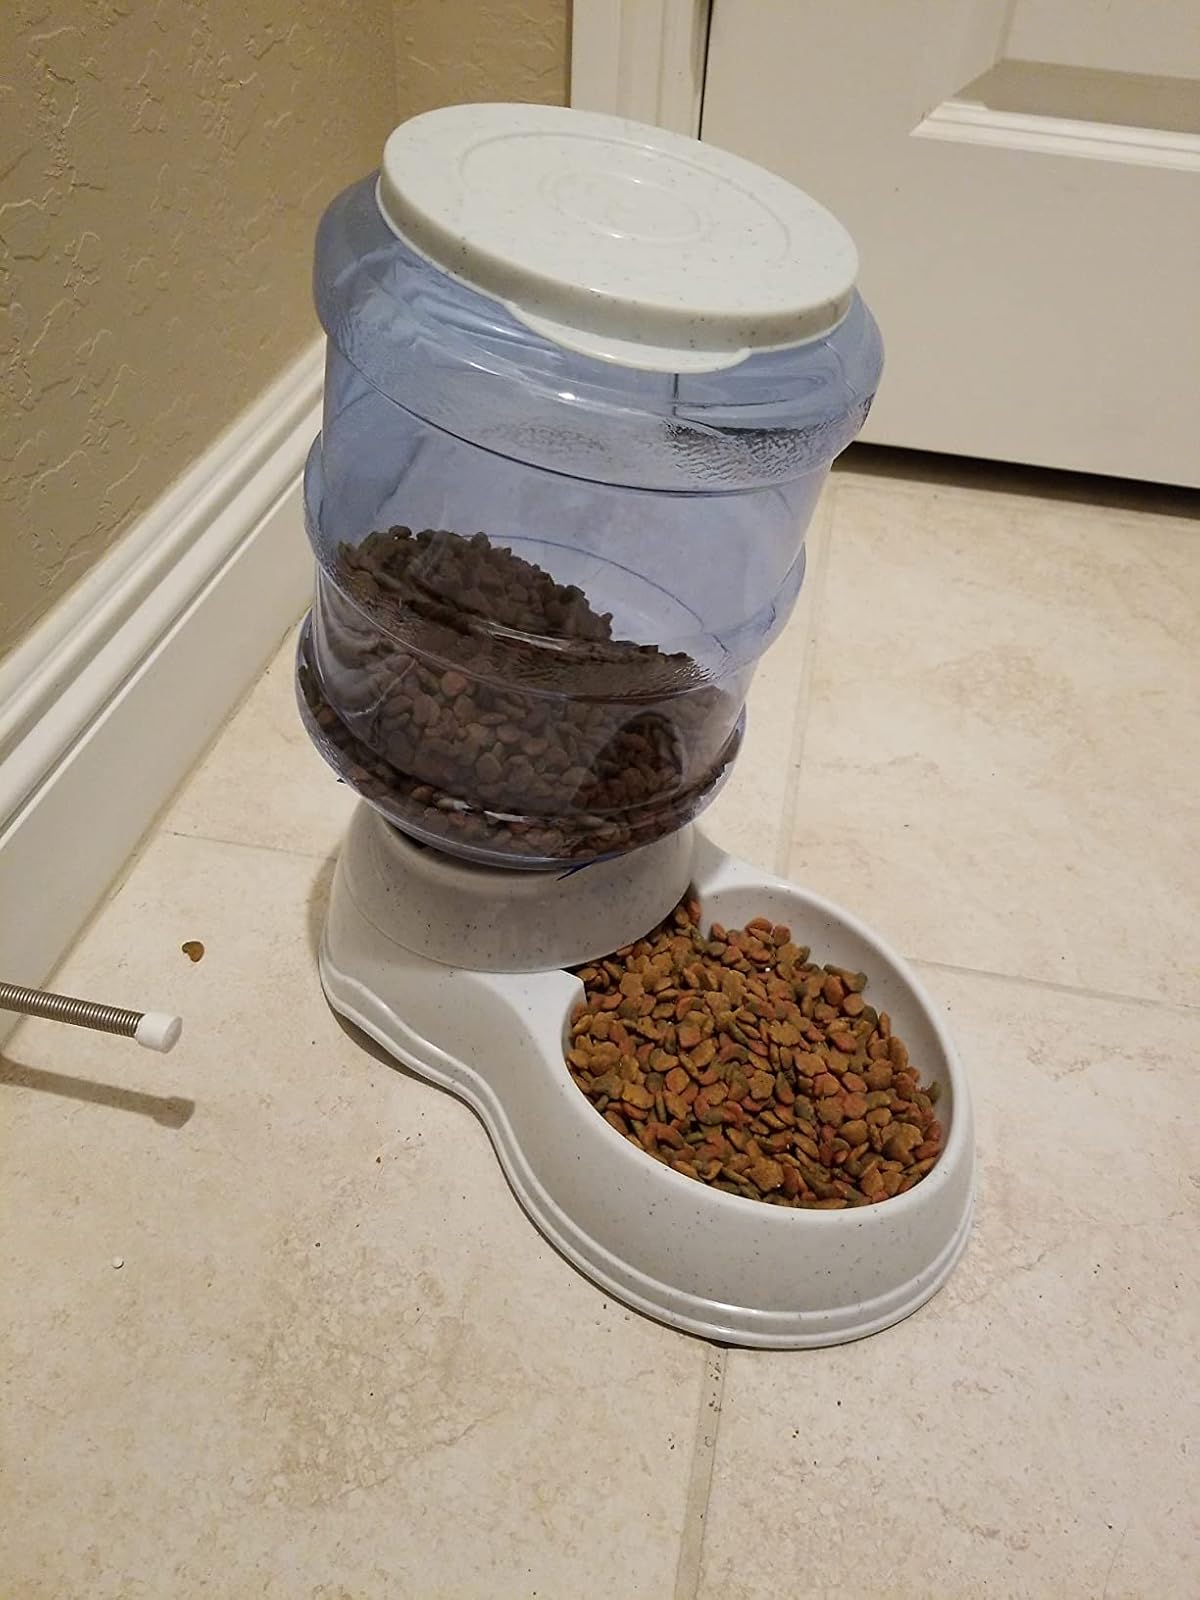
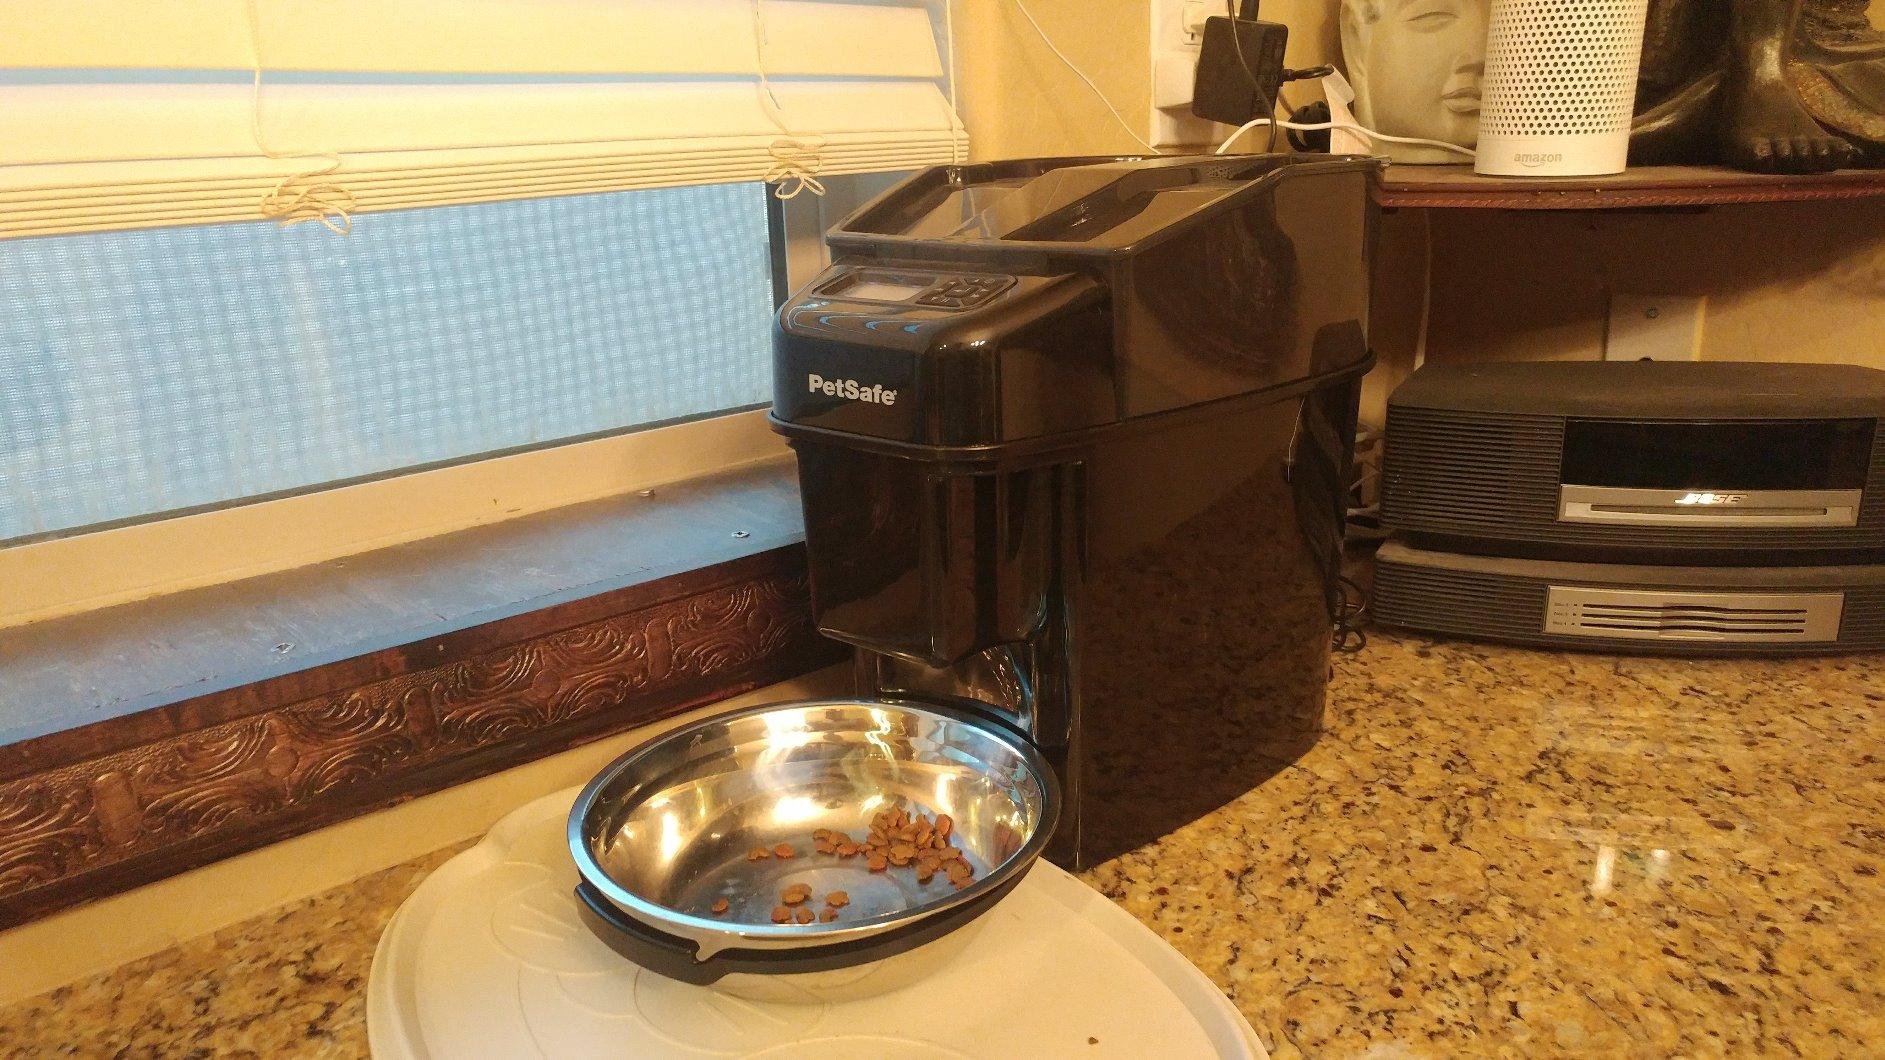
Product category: items_feeder
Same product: no